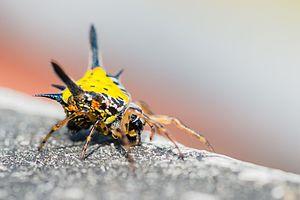
Gasteracantha est un genre d'araignées aranéomorphes de la famille des Araneidae.